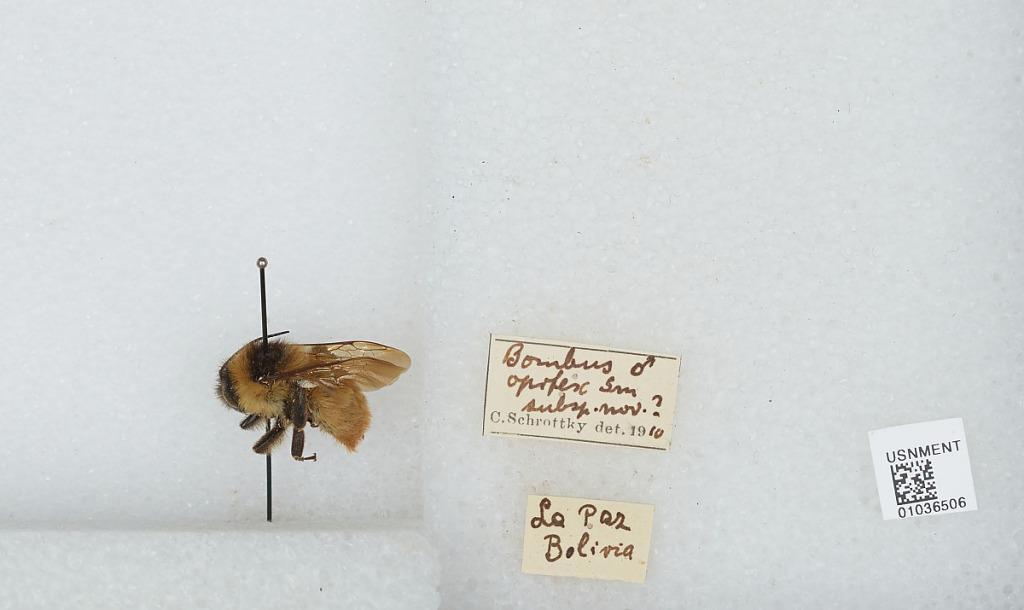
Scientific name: Bombus (Megabombus) opifex Smith
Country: Bolivia
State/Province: La Paz
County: Pedro Domingo Murillo
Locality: La Paz
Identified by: Schrottky, C.